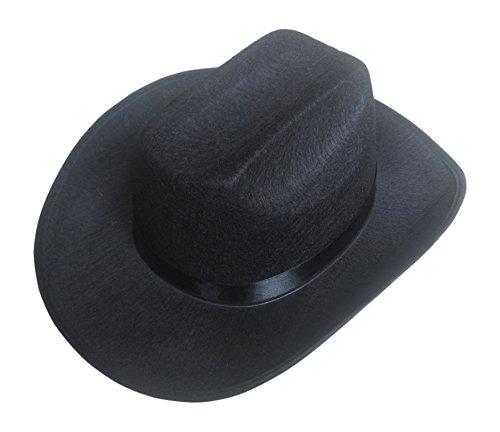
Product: Jacobson Hat Company Child's Cowboy Hat
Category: Toys & Games | Dress Up & Pretend Play | Hats
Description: Black felt cowboy hat.
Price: $19.06
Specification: ProductDimensions:13.2x11x5inches|ItemWeight:3.2ounces|ShippingWeight:3.2ounces(Viewshippingratesandpolicies)|DomesticShipping:ItemcanbeshippedwithinU.S.|InternationalShipping:ThisitemcanbeshippedtoselectcountriesoutsideoftheU.S.LearnMore|ASIN:B06XWB2FCC|Itemmodelnumber:27111BKCO|Manufacturerrecommendedage:3yearsandup